Neijiang–Kunming railway

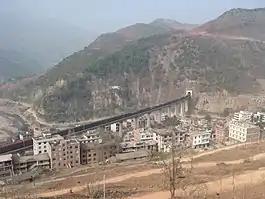
Neijiang–Kunming railway in Daguan County

The Neijiang–Kunming railway or Neikun railway, is a single-track railroad between Neijiang and Kunming in Southwest China. The line runs from Neijiang in Sichuan province to Kunming in Yunnan province through western Guizhou province. The Neikun Line was built in three sections. The northern section, from Neijiang to Anbian township of Yibin and in length, was built from 1956 to 1960. The southern section from Kunming to Meihuashan station, near Liupanshui in Guizhou, and in length, was built from 1960 to 1965 and became the westernmost segment of the Guiyang-Kunming railway. The middle section between Anbian and Meihuashan through Zhaotong and in length was built from 1998 to 2001. Major cities and towns along route include Neijiang, Zigong, Yibin, Shuifu, Zhaotong, Weining County, Xuanwei, Qujing and Kunming.